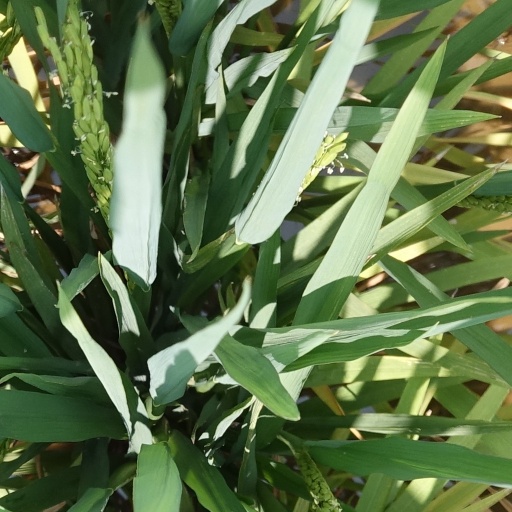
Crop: rice